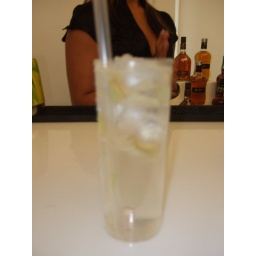
Mine had lemon grass in it. It was different. I have another recipe!!